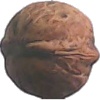
Label: walnut